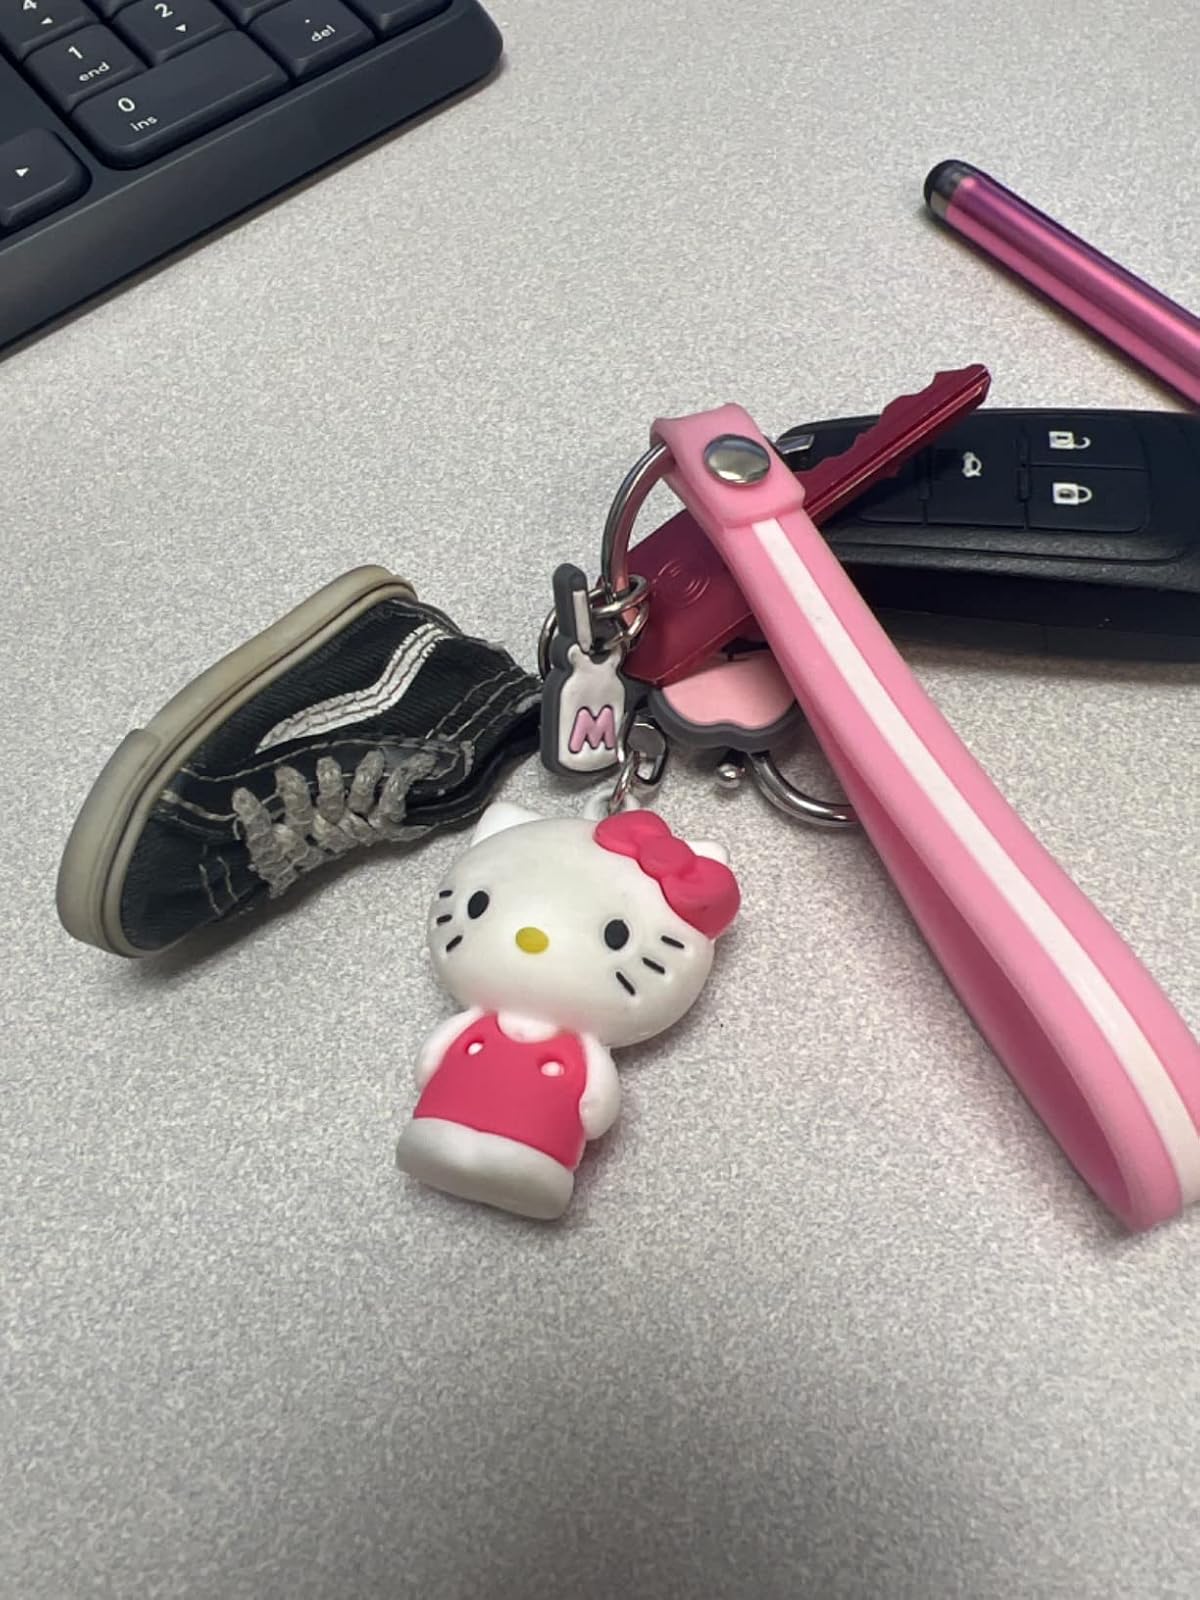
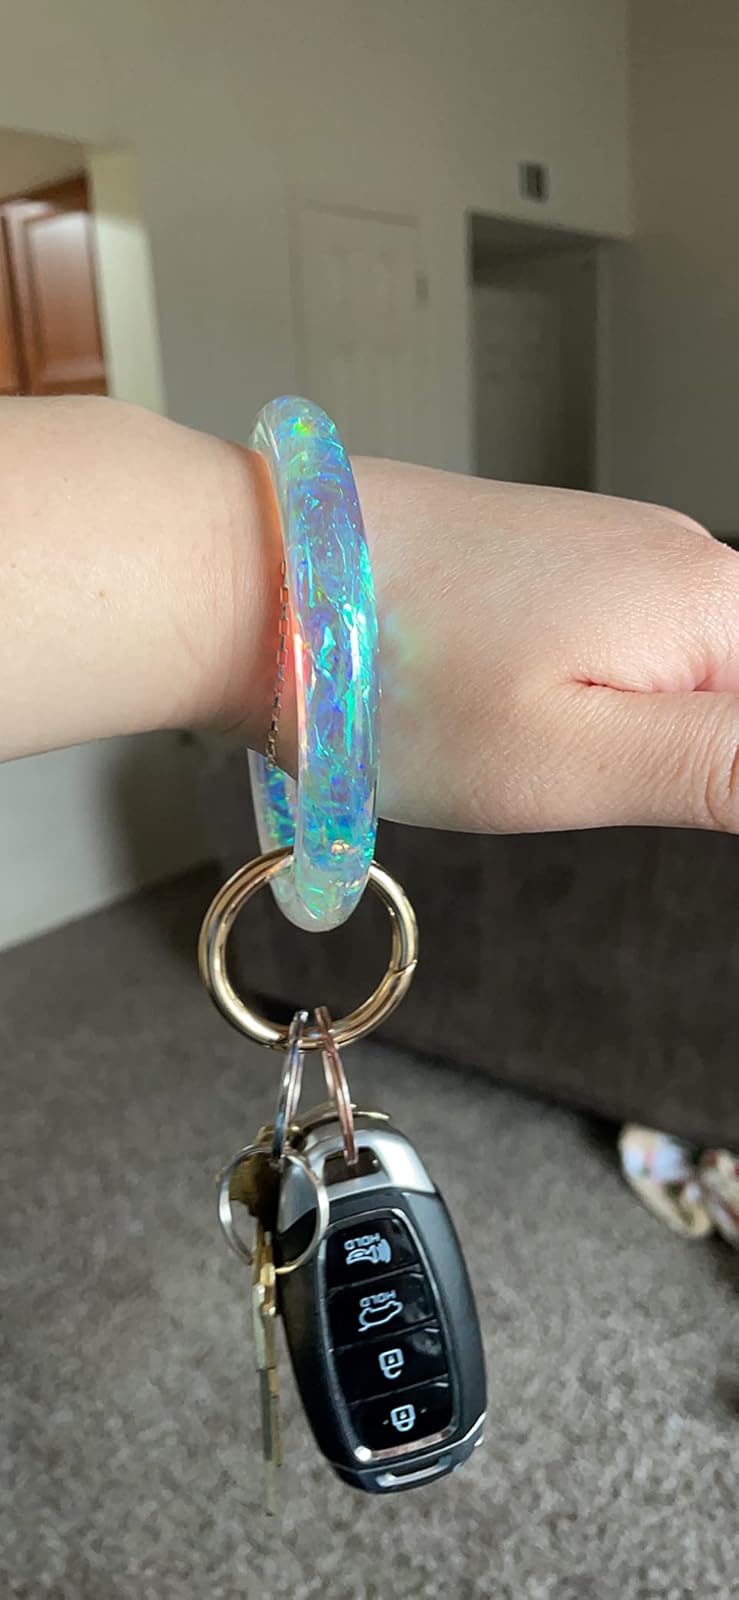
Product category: accessories_keychain
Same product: no